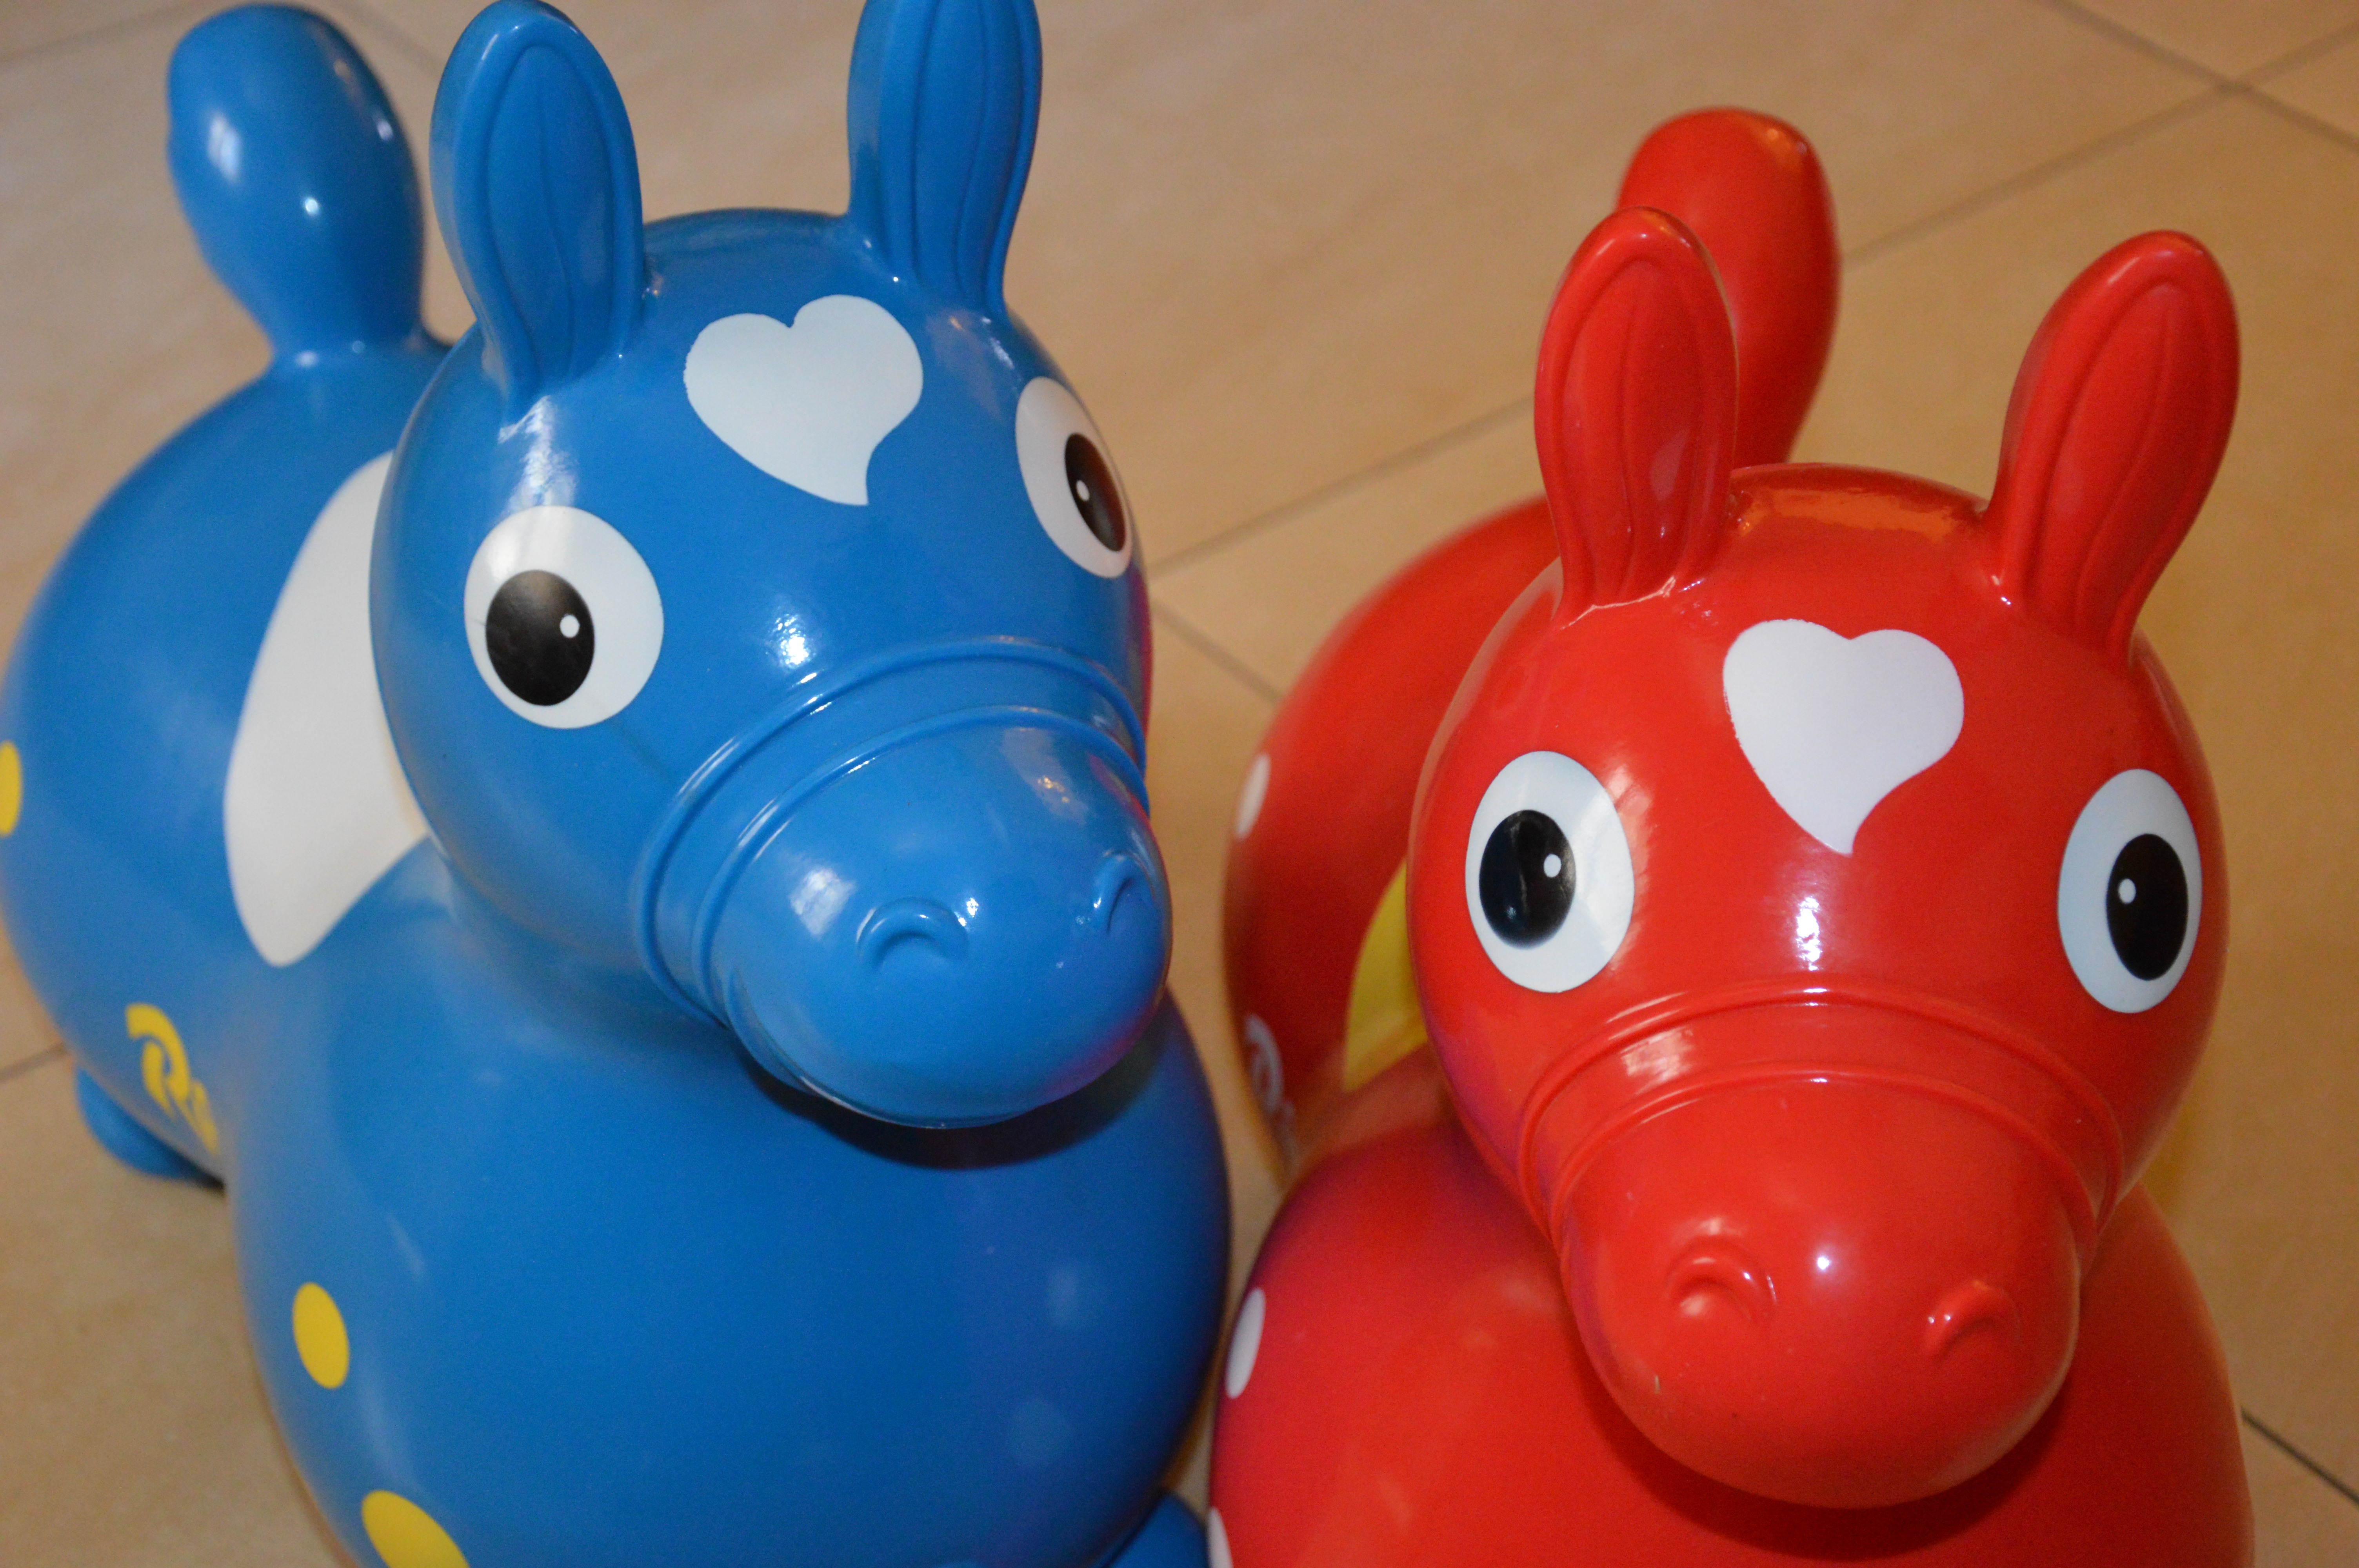
play, balloon, food, horse, toy, hop, children, fun, toys